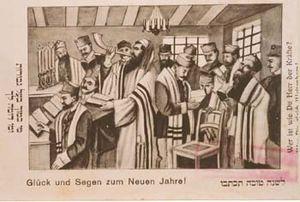
Les célébrations et commémorations juives occupent environ 150 jours dans l’année juive.